Blacker's Art of Fly Making

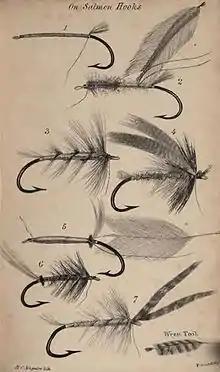
B&W Plate - "On Salmon Hooks" from 1842 edition

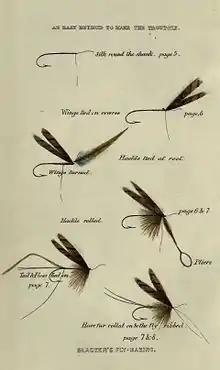
Plate 3 - An easy method to make the Trout-fly (1855)

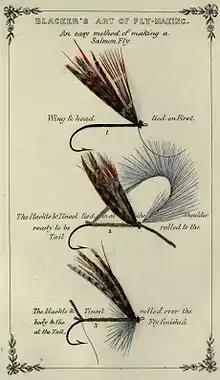
Plate 4-An easy method of making a Salmon-fly (1855)

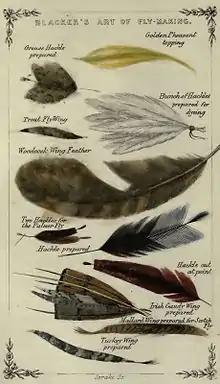
Plate 9 - The Plate of Feathers (1855)

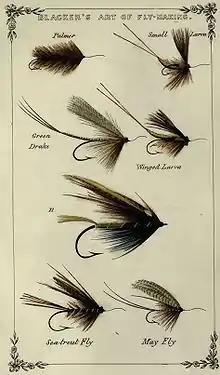
Plate 14 - Plate of Larvas and Green Drakes (1855)

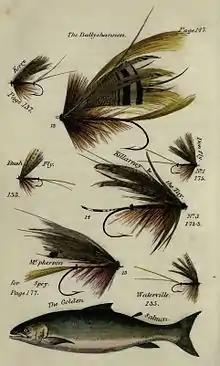
Plate 19 - Plate of 7 Flies and Salmon (1855)

From Antiquarian Book Exchange and "Bibliotheca Piscatoria-A Catalogue Of Books On Angling, The Fisheries and Fish-Culture, With Bibliographical Notes and an Appendix Of Citations Touching On Angling and fishing from Old English authors", Westwood and Satchell (1883)